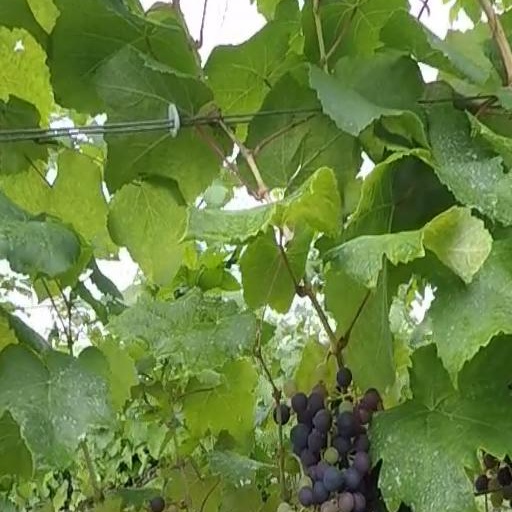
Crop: grape